Walter Thomas Mills

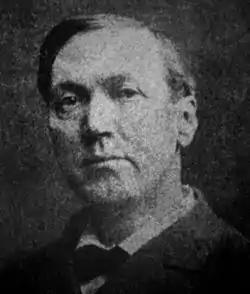
Left wing Seattle newspaper publisher Hermon F. Titus was the nemesis of Walter Thomas Mills during his years in that city.

The arrival of Walter Thomas Mills as a Seattle resident in 1906 energized the embattled moderate faction, which had in the previous year managed to deprive the revolutionary socialists of their center of power, the Pike Street Branch of Local Seattle, through a reorganization orchestrated by the Seattle City Central Committee only to see lose Local Seattle lose its charter and be reorganized by the left wing-dominated State Executive Committee. Mills persuaded the Seattle moderates who had been cast aside by the Socialist Party of Washington and who had organized themselves as the "Propaganda Club of Seattle" to rejoin the Socialist Party, with a view to winning control.